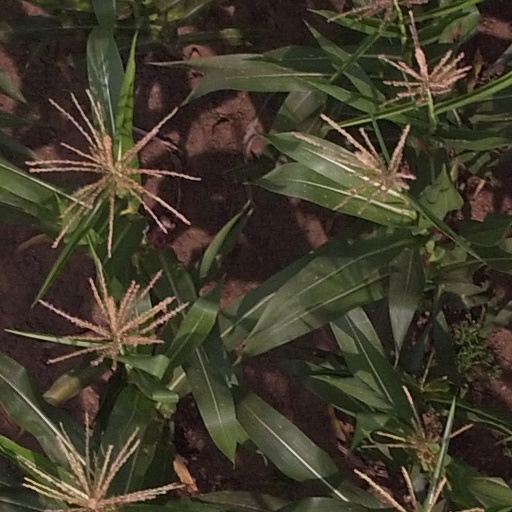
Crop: maize; corn